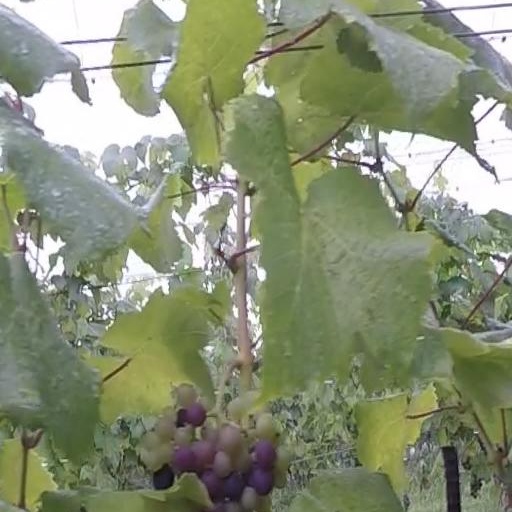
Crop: grape